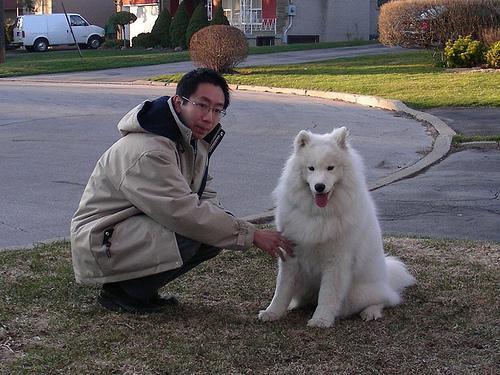
Samoyed